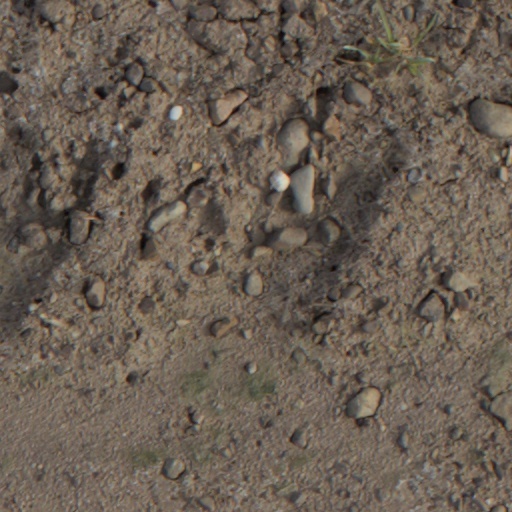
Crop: wheat